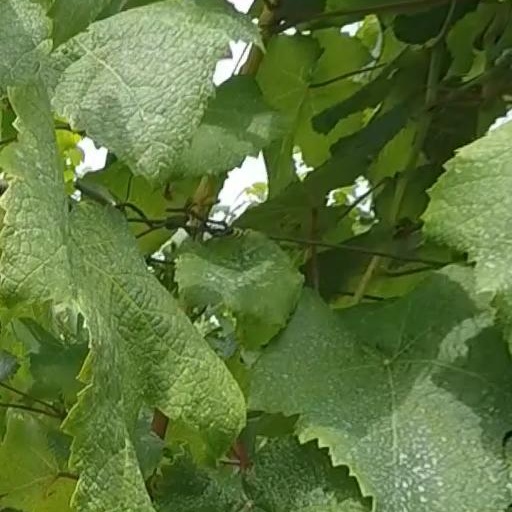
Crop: grape